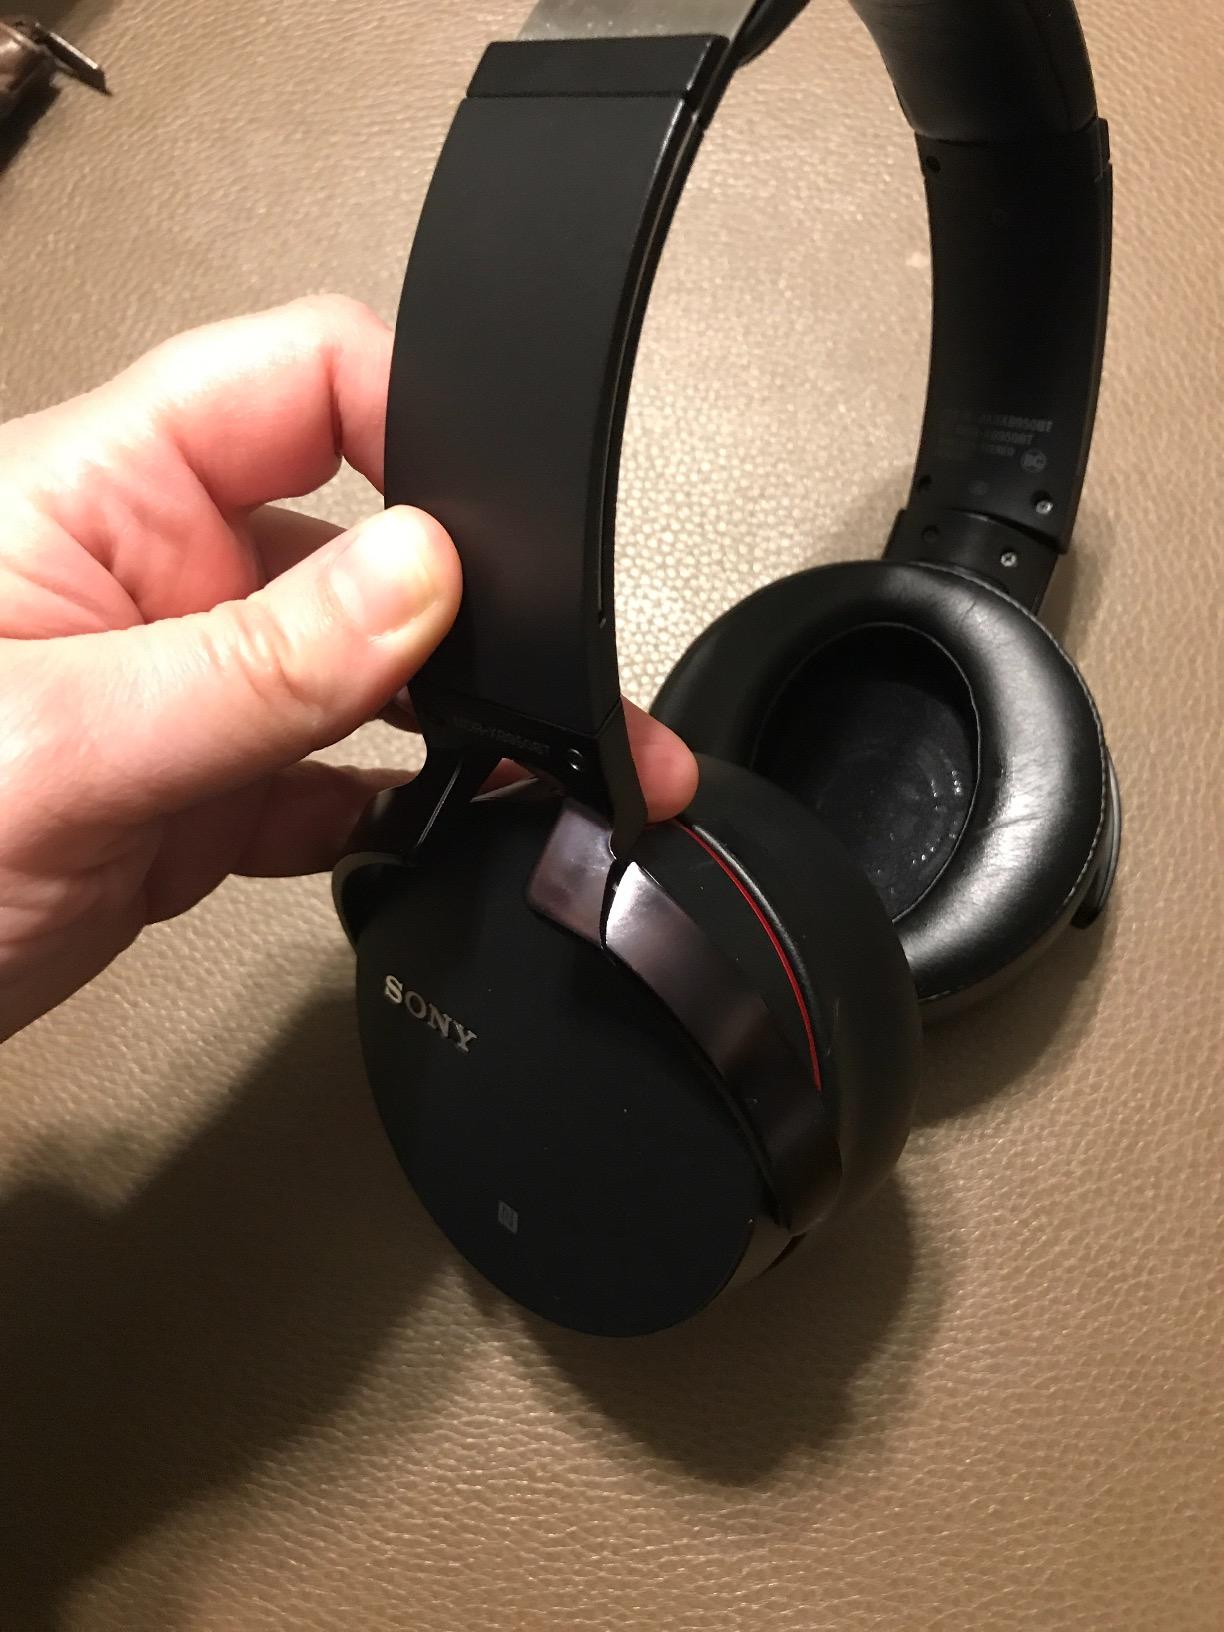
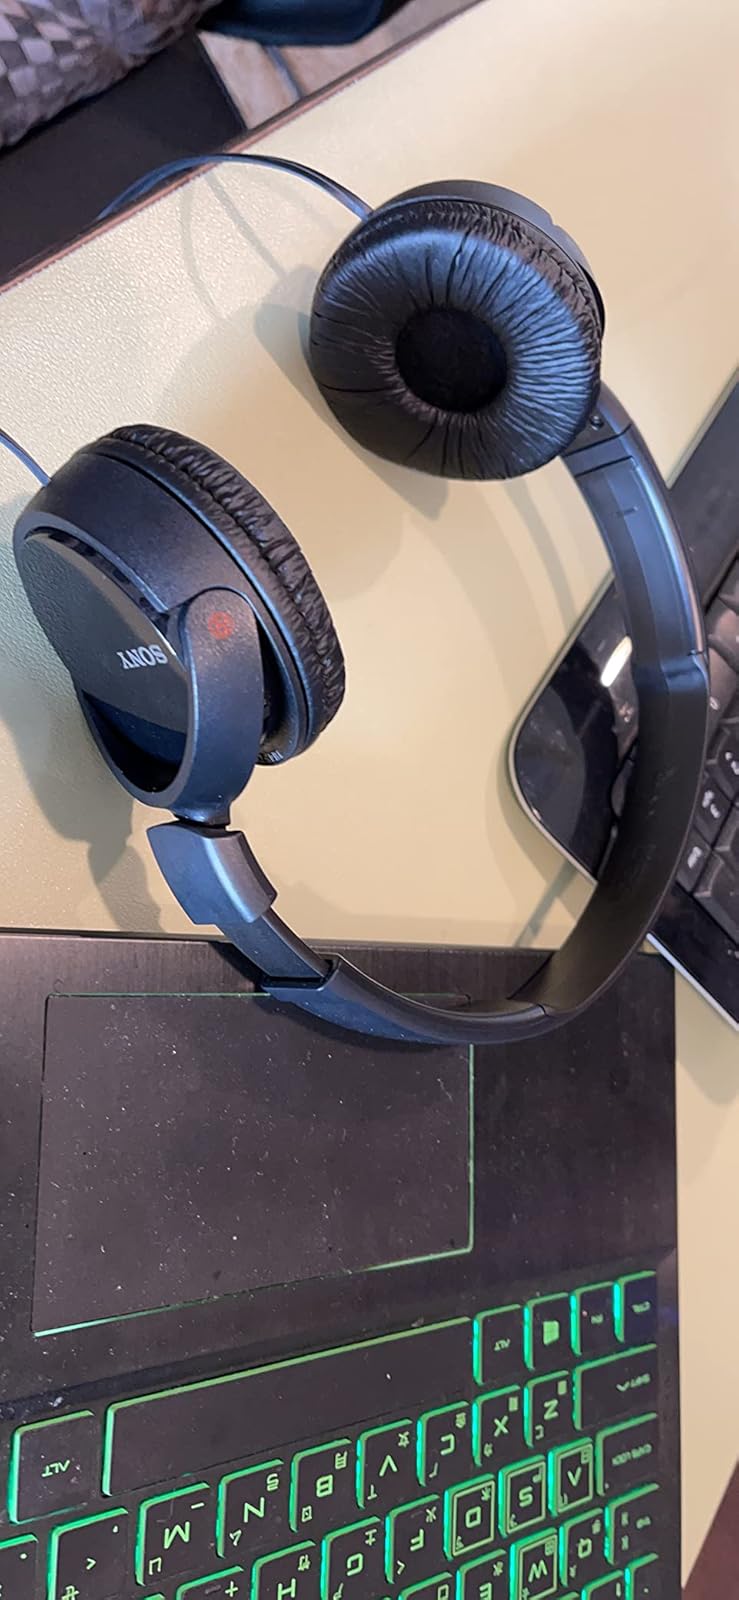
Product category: headphones
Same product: no